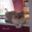
Label: cat